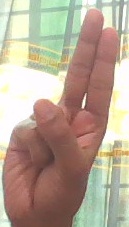
ASL sign: U